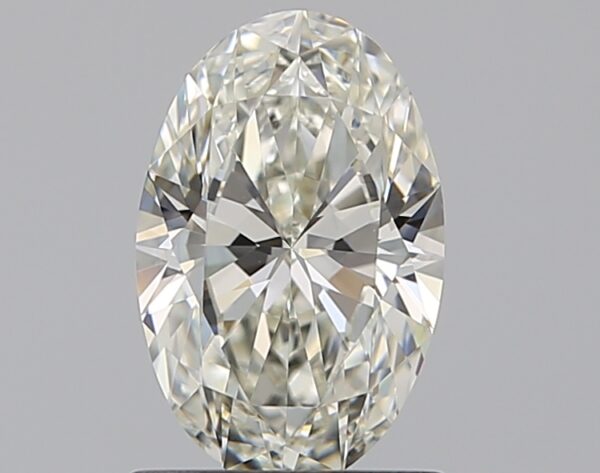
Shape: oval
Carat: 1
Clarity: VVS1
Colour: J
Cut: EX
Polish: EX
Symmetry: EX
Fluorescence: N
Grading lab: GIA
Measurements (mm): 8.48 x 5.46 x 3.33